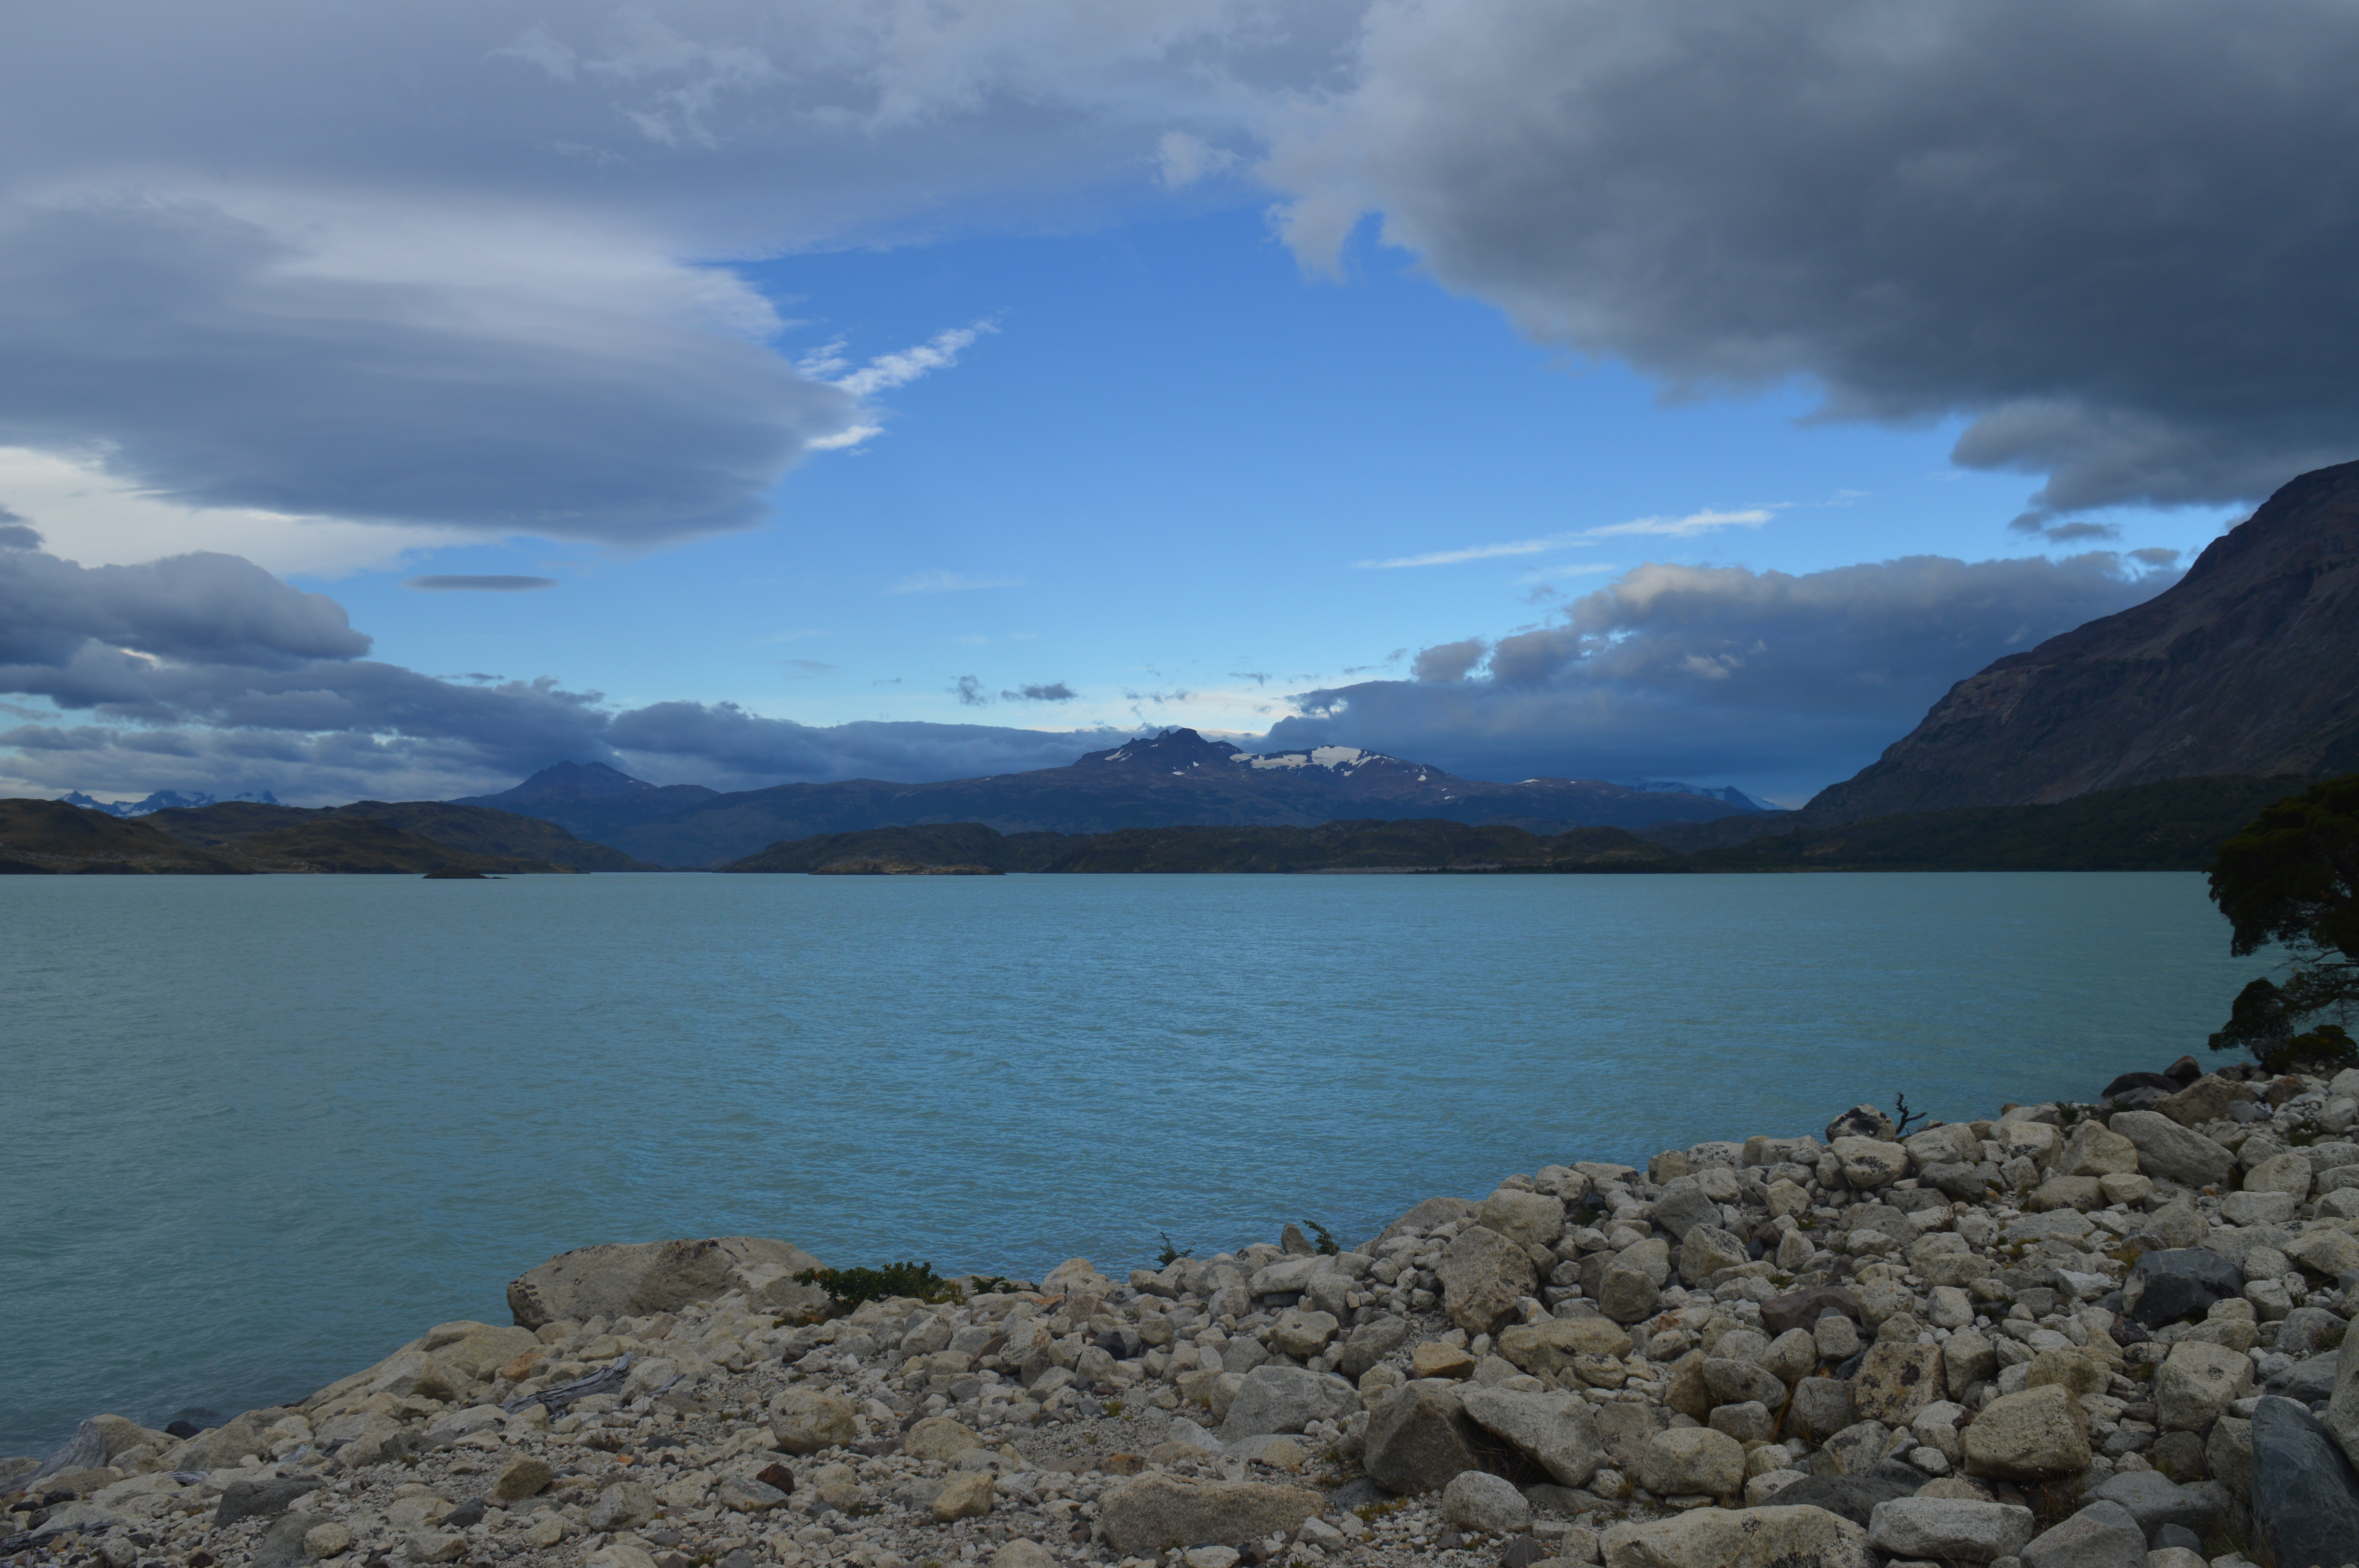
towers, patagonia, nature, wild, relax, mountain, body of water, sky, highland, lake, loch, water, mountainous landforms, lake district, reservoir, cloud, wilderness, sound, fjord, fell, mountain range, water resources, sea, hill, tarn, inlet, shore, landscape, horizon, coast, bank, river, vacation, ridge, ocean, national park, coastal and oceanic landforms, cumulus, bay, reflection, channel, promontory, glacial lake, alps, tourism